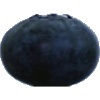
Label: blueberry